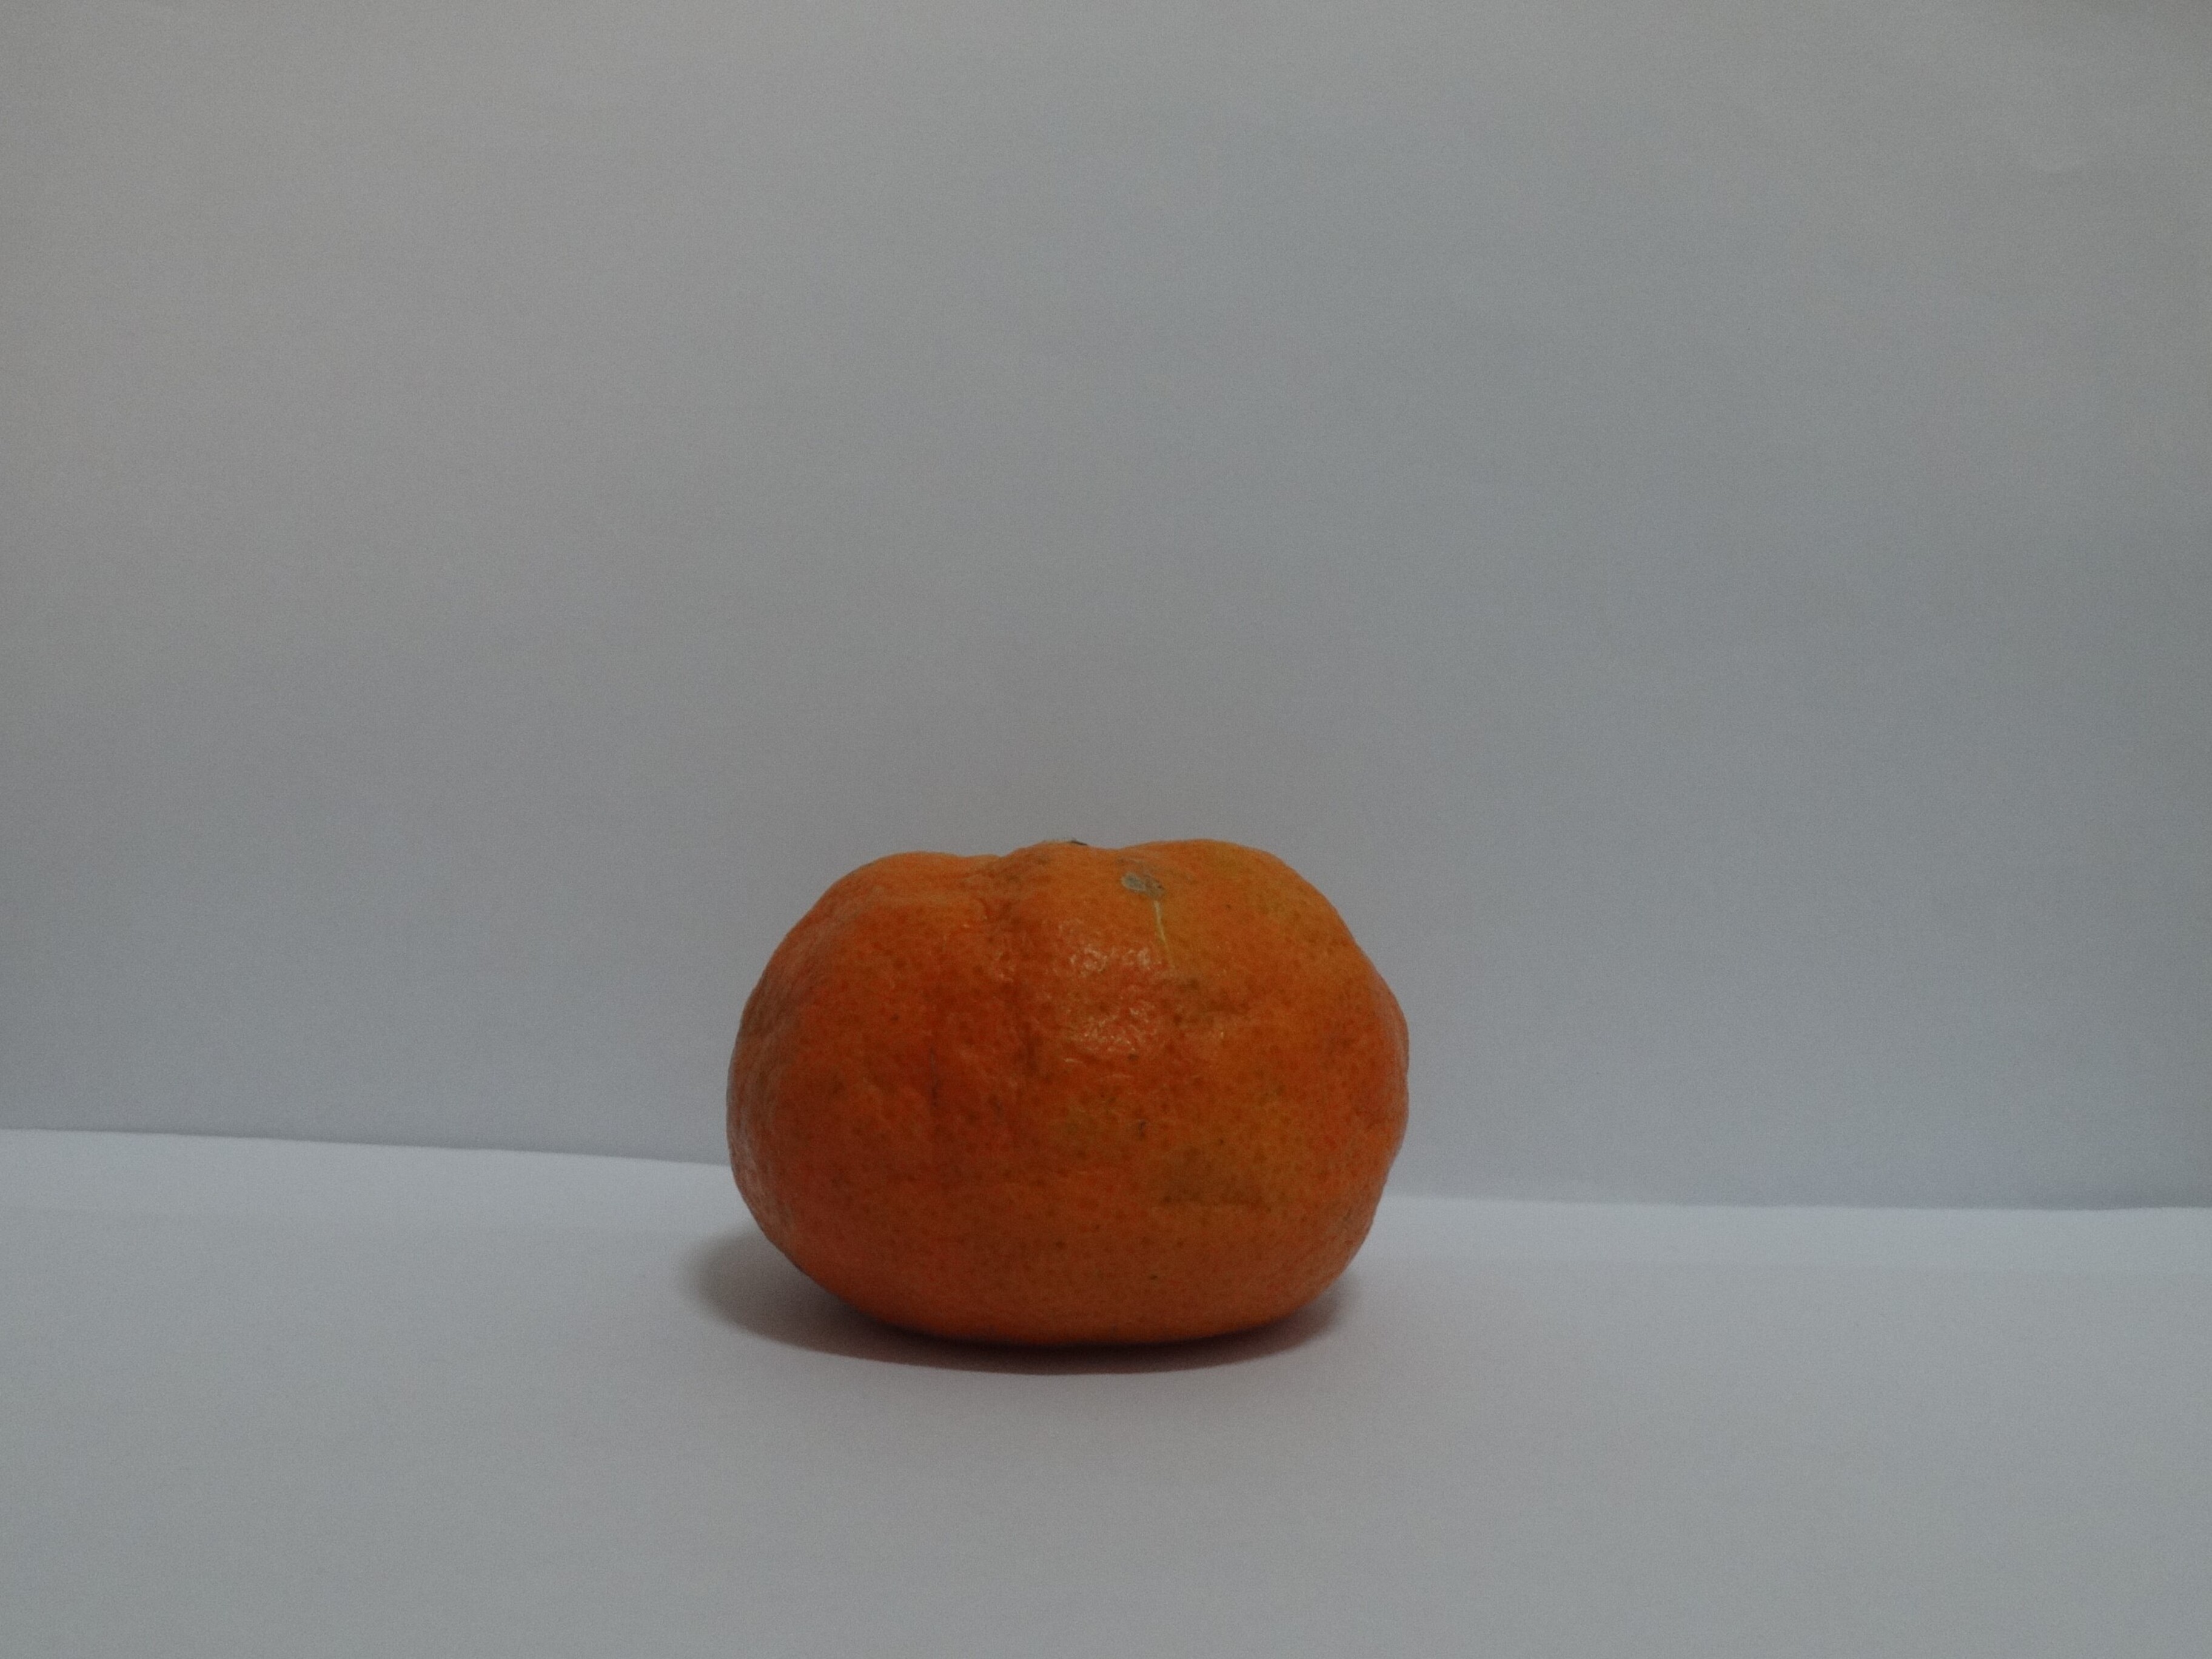
Citrus fruit variety: murcott